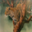
Label: leopard